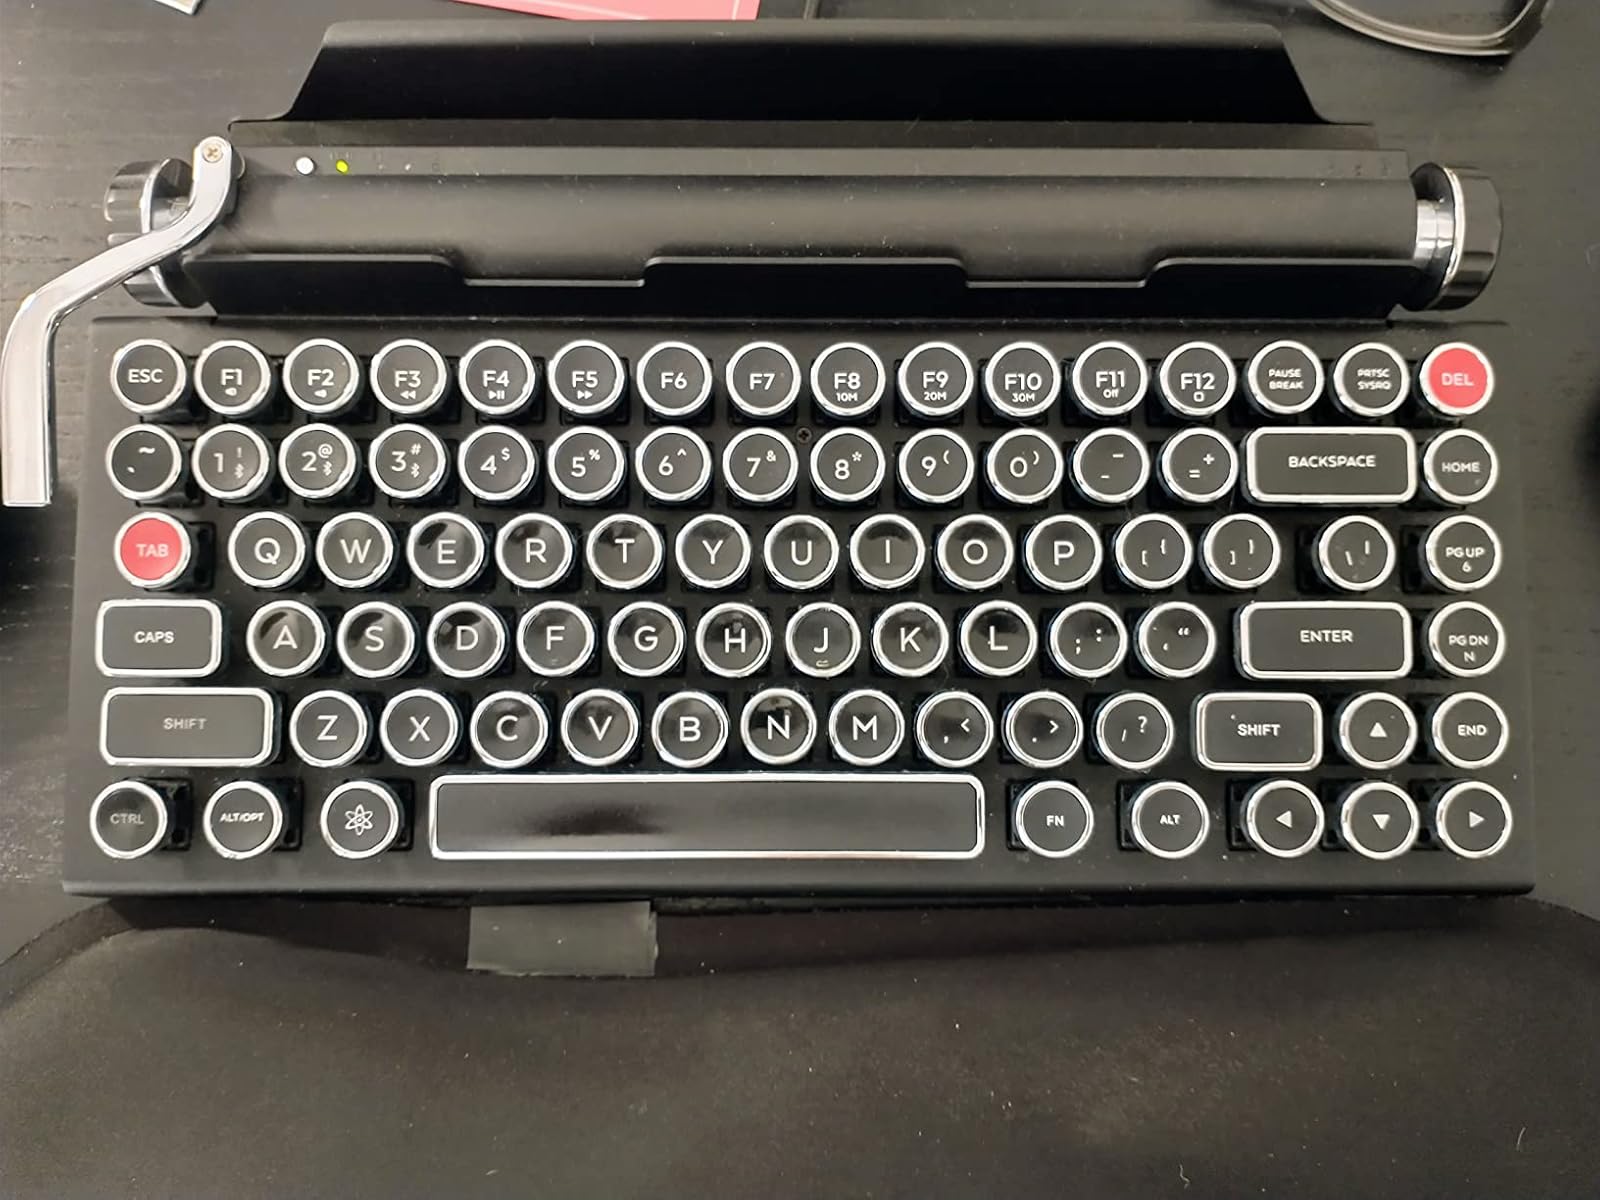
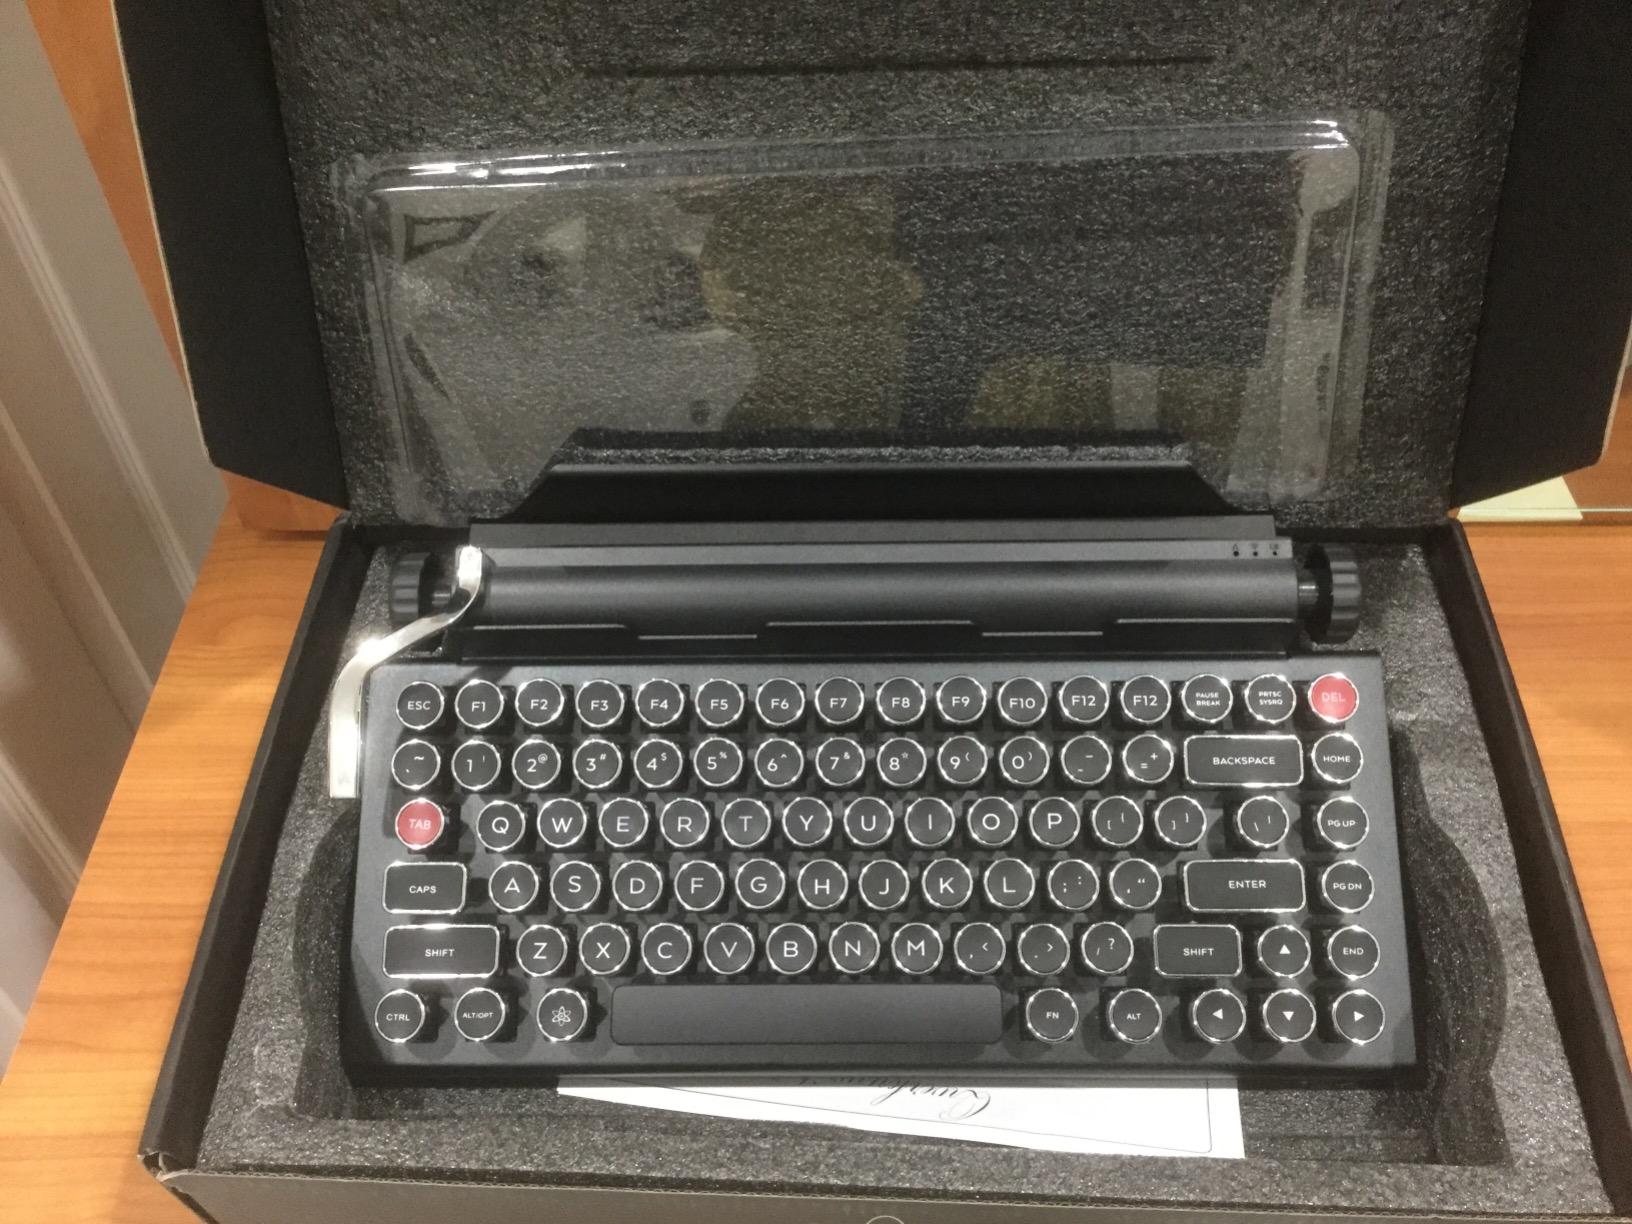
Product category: keyboard
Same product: yes